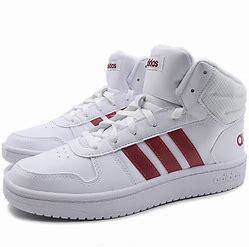
Brand: adidas
Model: NEO Hoops 2 Mid Skate